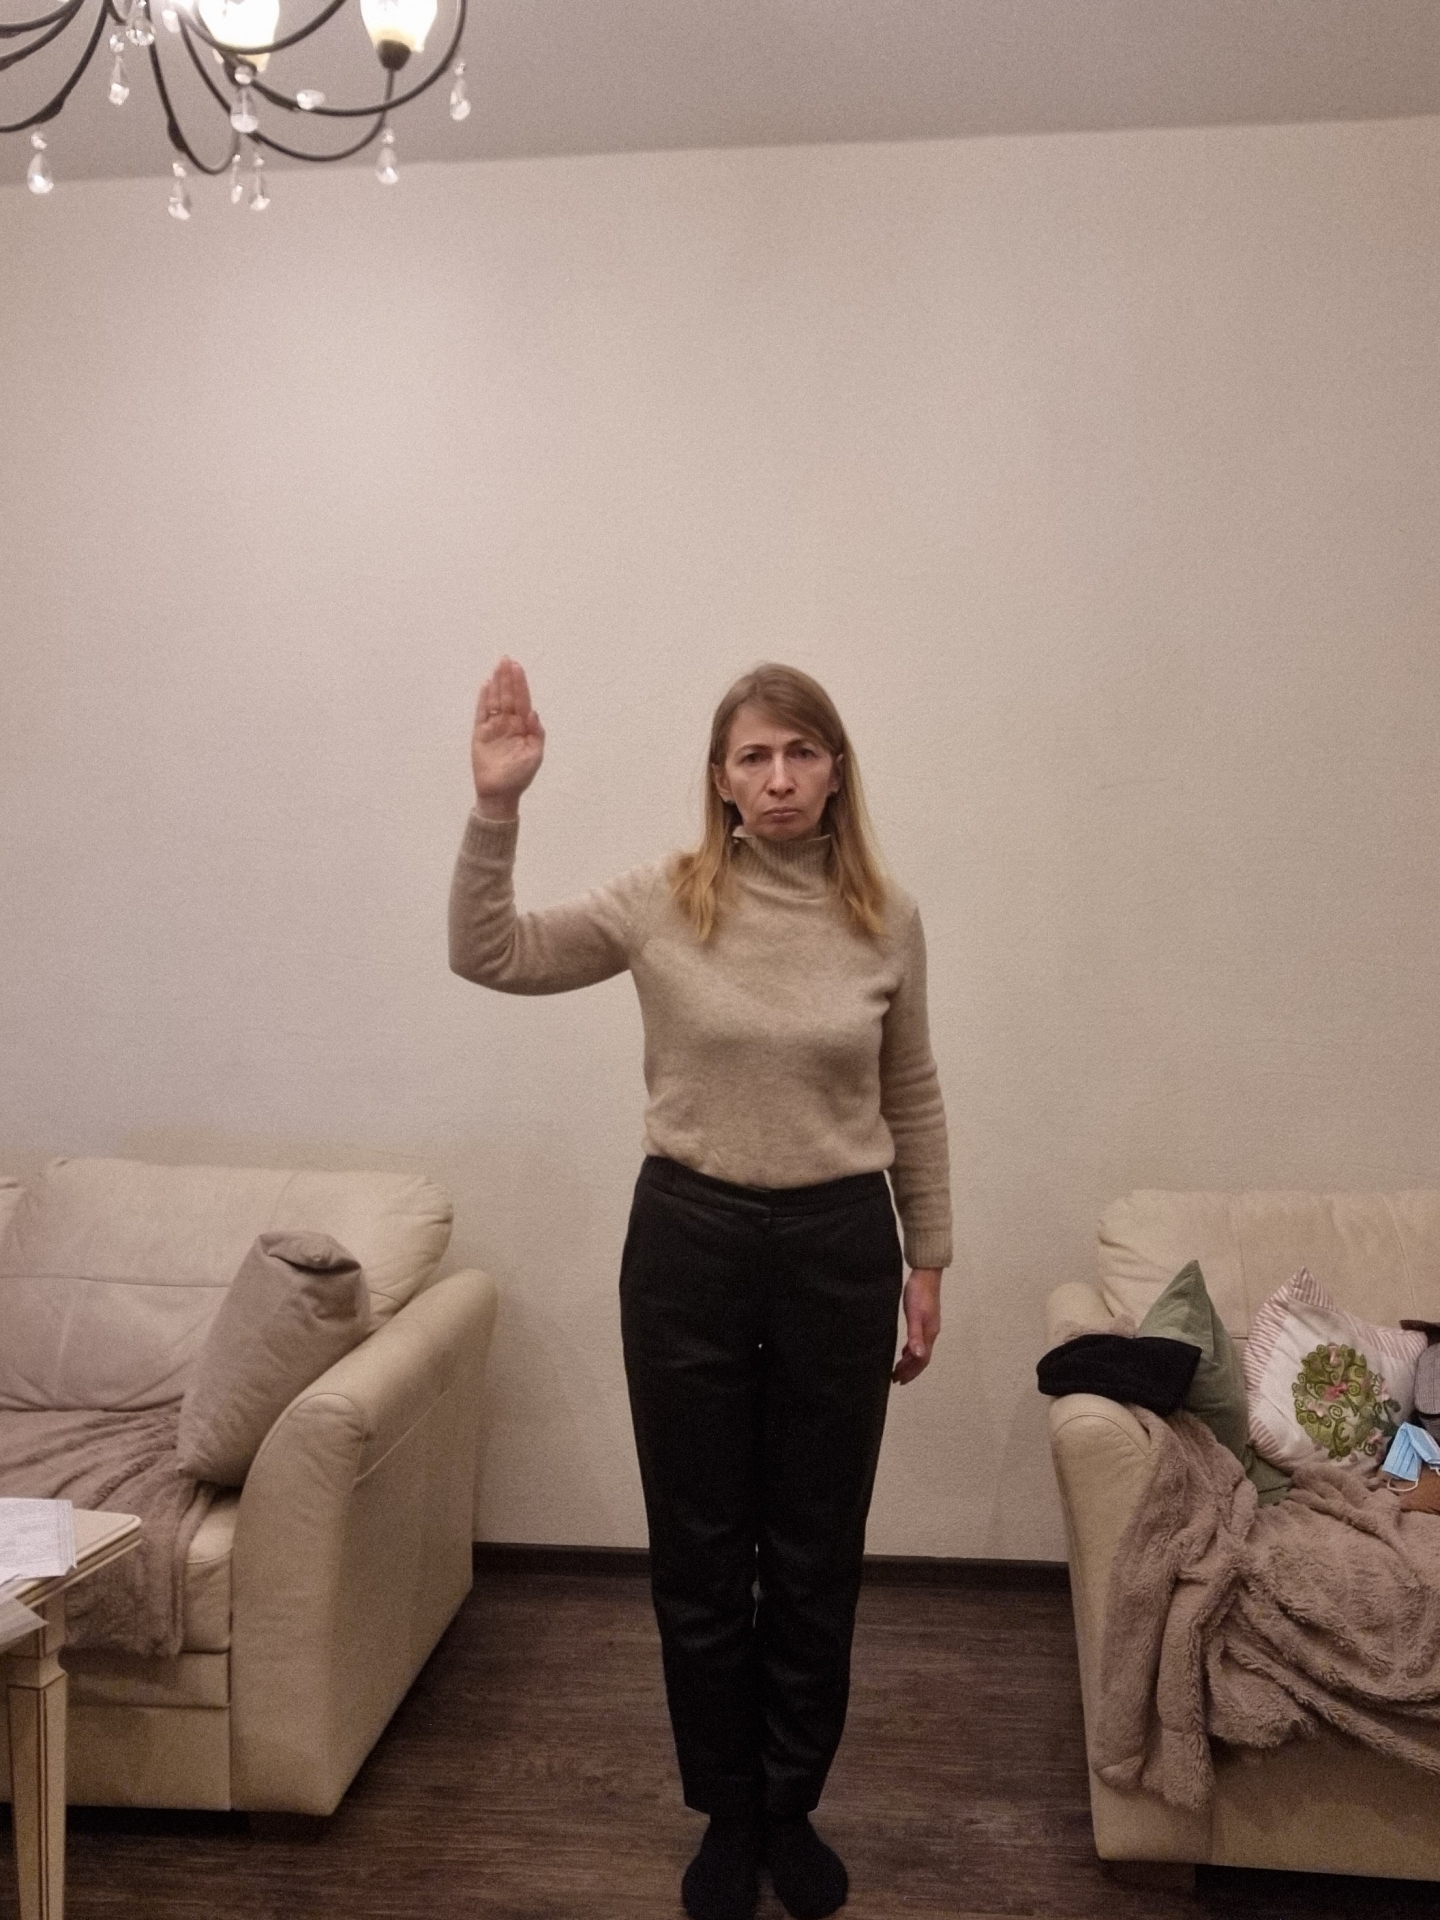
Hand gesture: stop